Lodovico Dolce

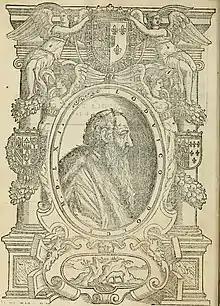
Lodovico Dolce

Lodovico Dolce (1508/10–1568) was an Italian man of letters and theorist of painting. He was a broadly based Venetian humanist and prolific author, translator, and editor; he is now mostly remembered for his "Dialogue on Painting" or "L'Aretino" (1557), and for his involvement in artistic controversies of the day. He was a friend of Titian's, and often acted as in effect his public relations man.